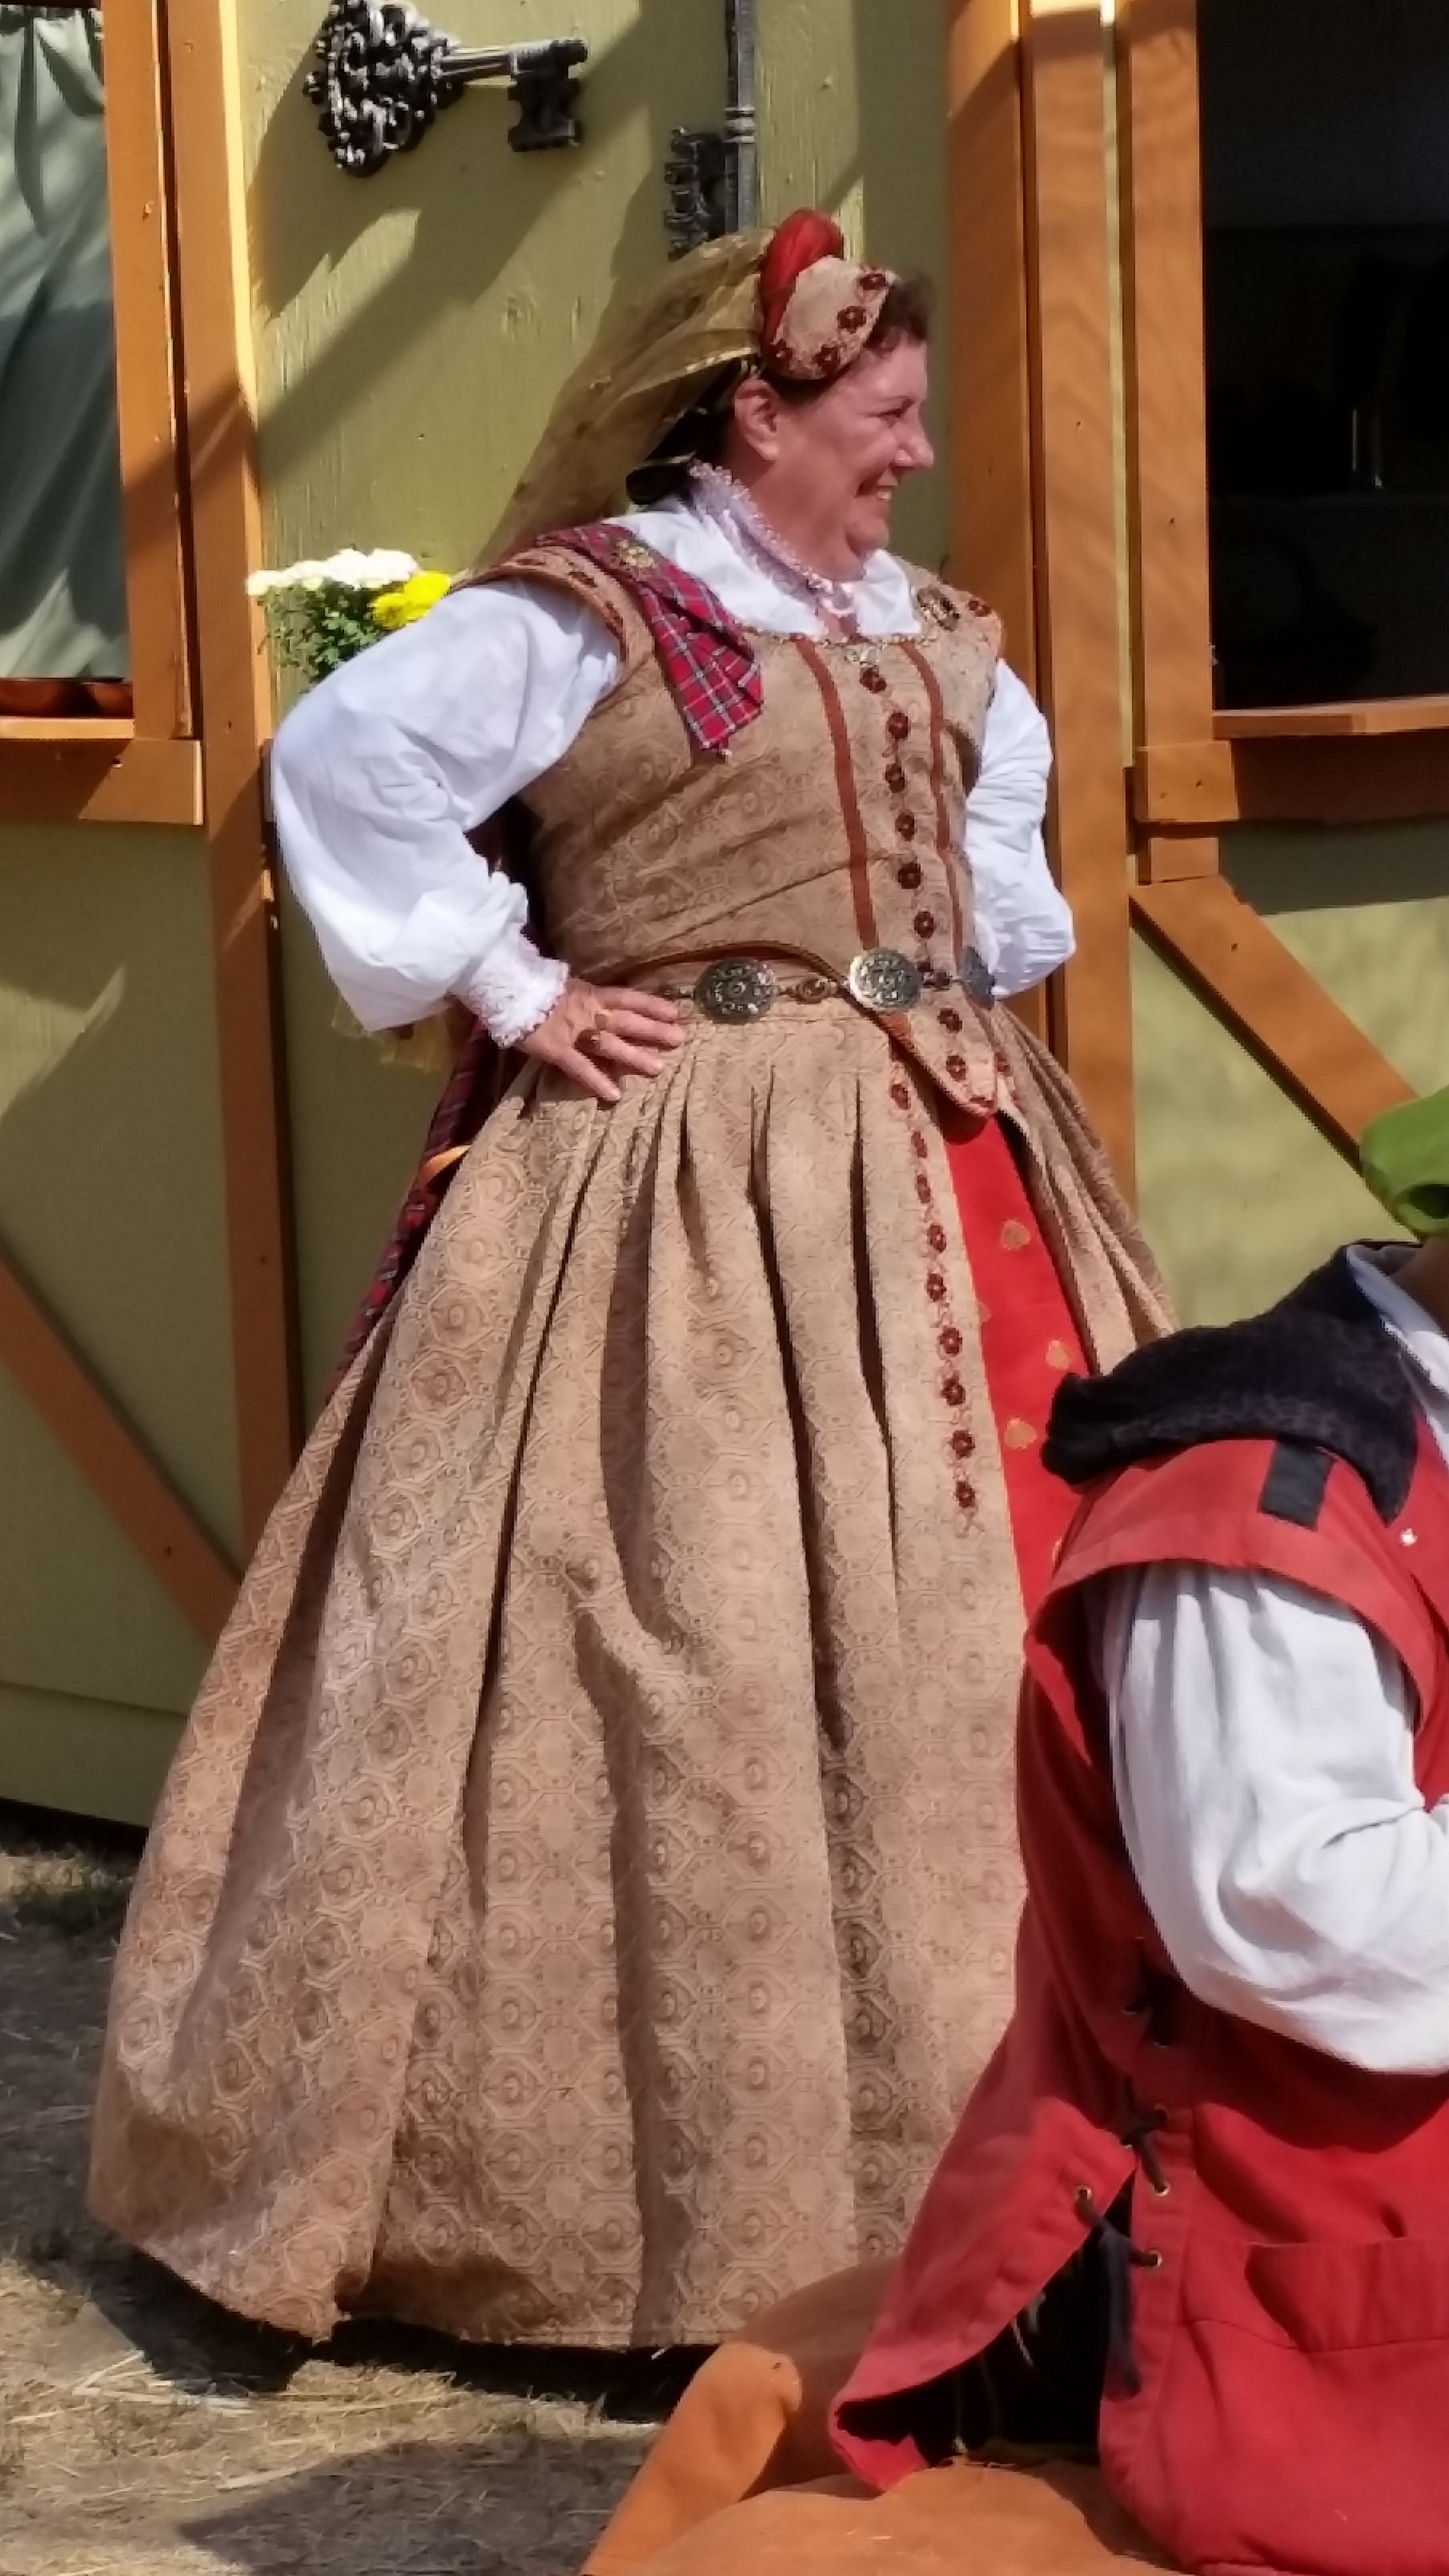
costume design, dress, hat, pink, performing arts, entertainment, Victorian fashion, event, belt, fashion design, fun, performance art, acting, gown, tradition, history, Luggage and bags, drama, public event, animation, cosplay, hoopskirt, festival, middle ages, bag, magenta, costume, performance, dance, backpack, vintage clothing, heater